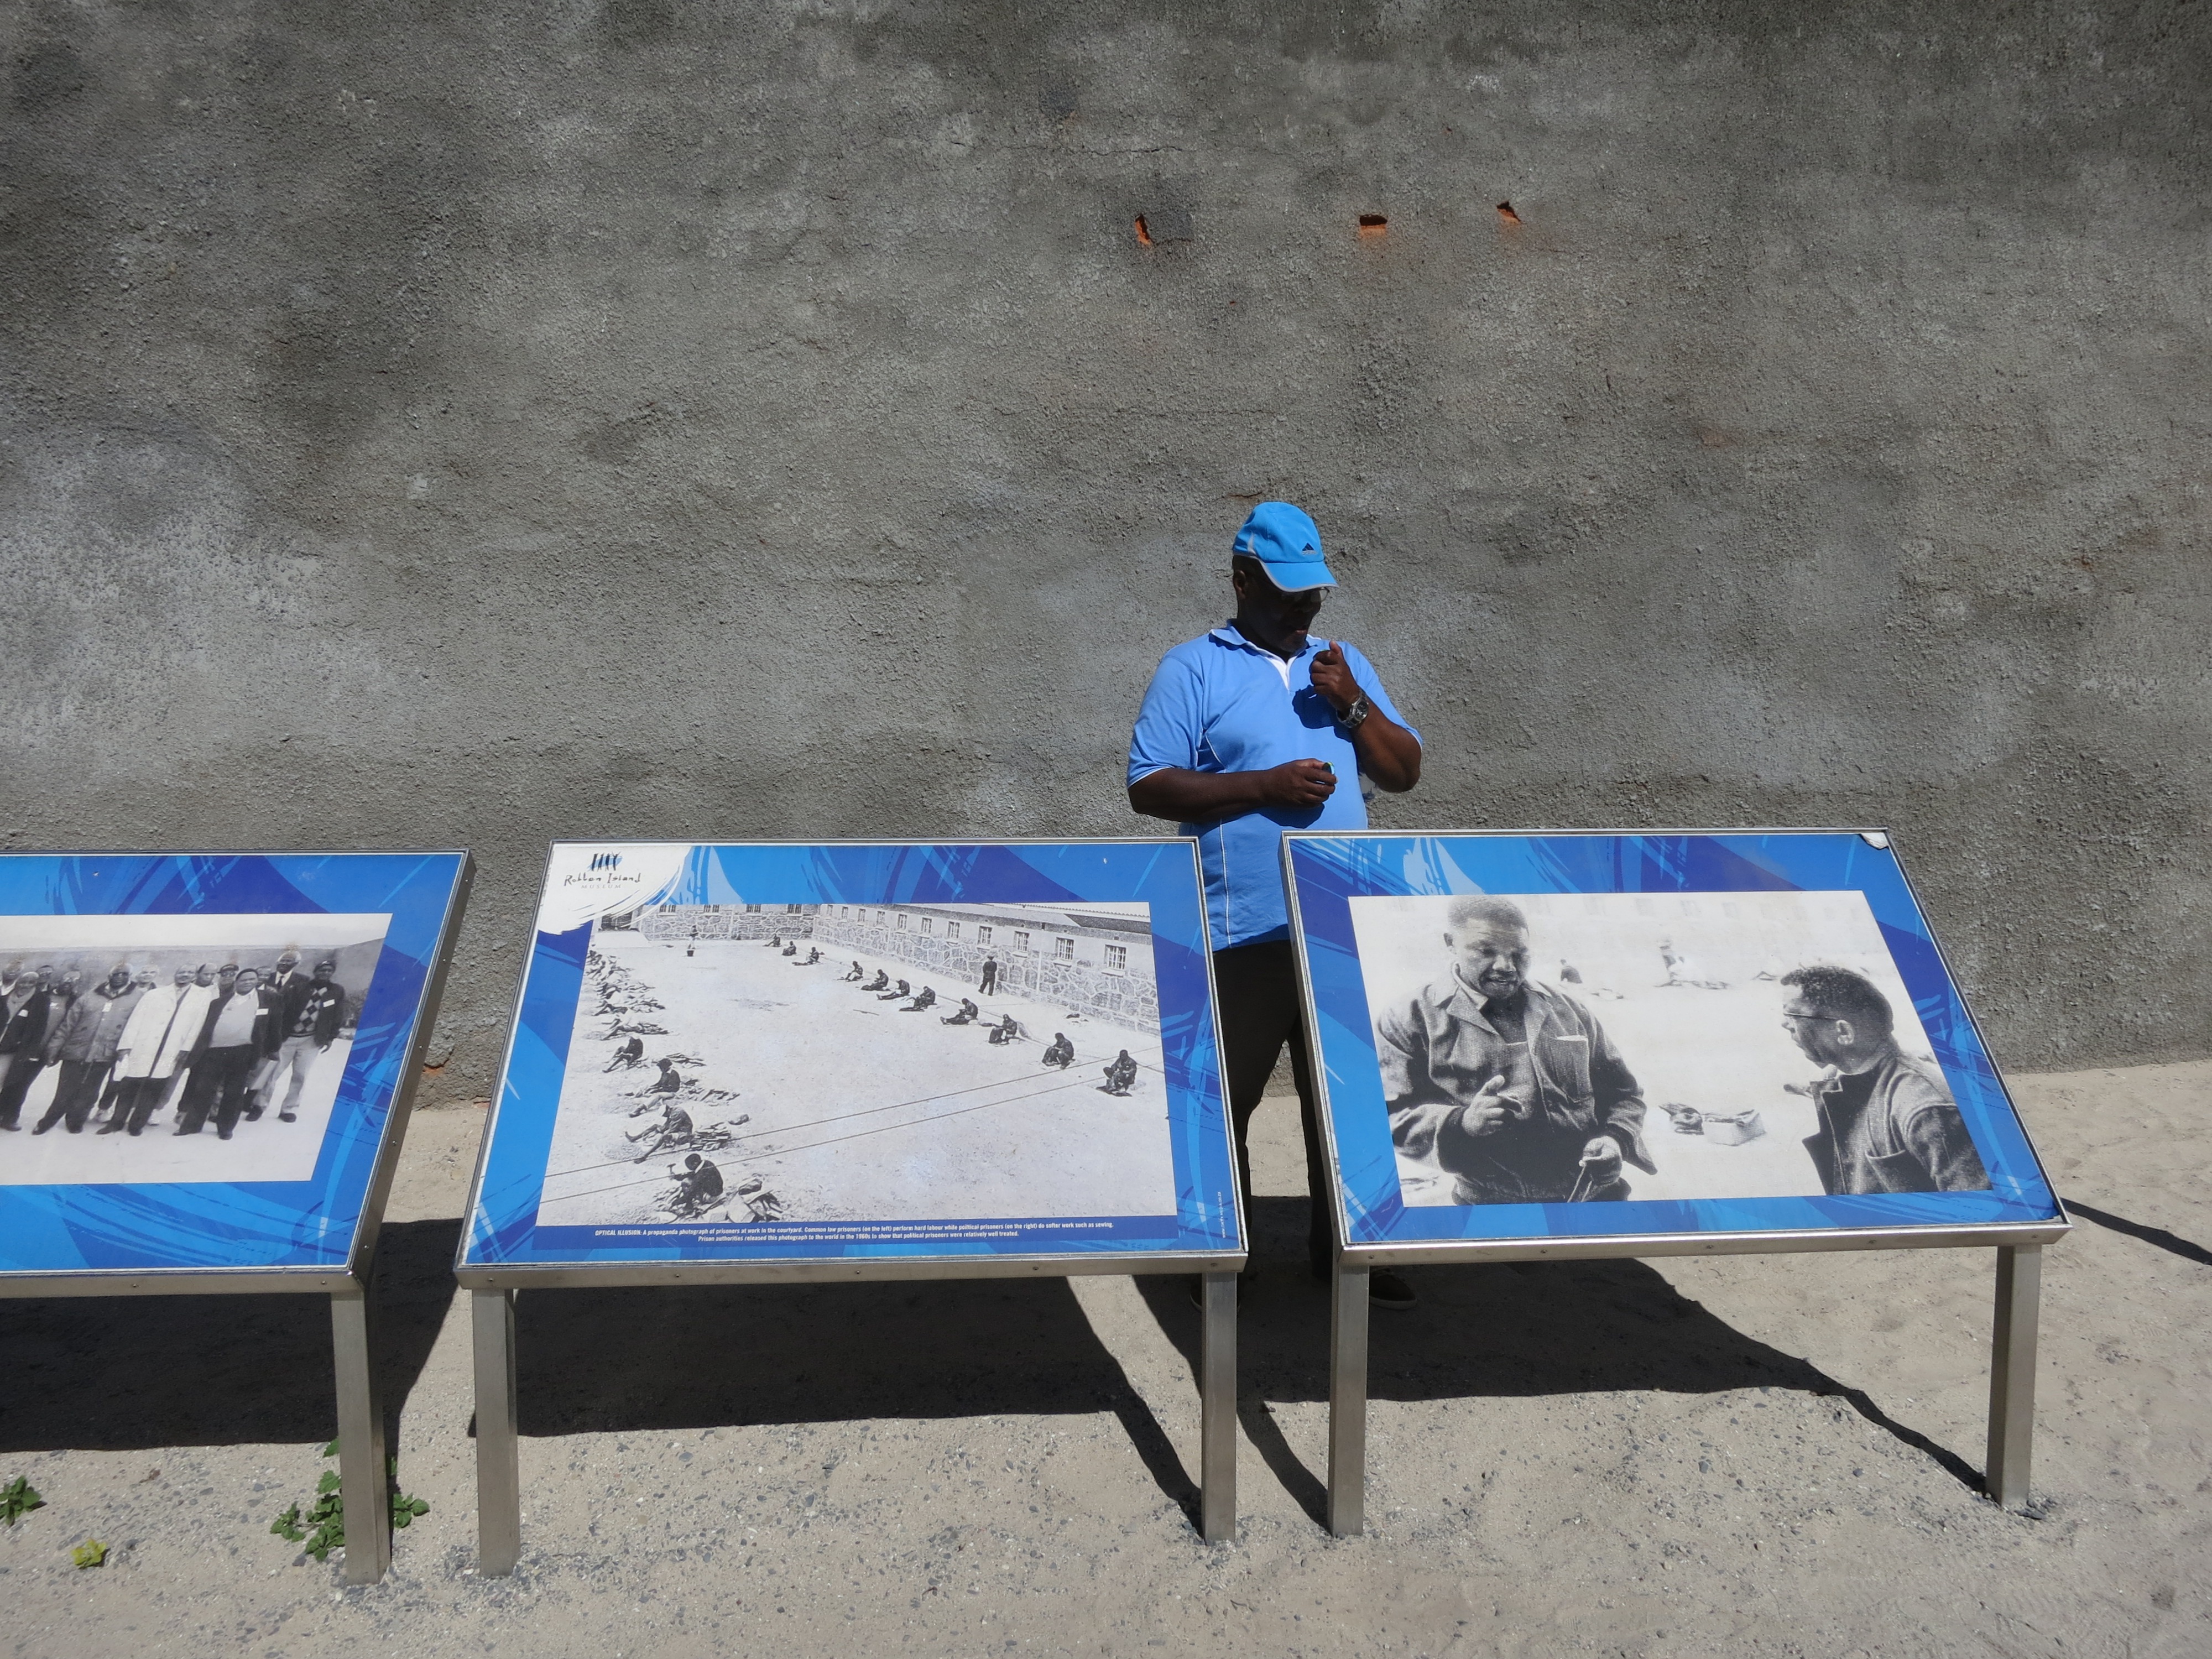
museum, blue, art, guide, south africa, cape town, mandela, robben island